Lagomarsino Petroglyph Site

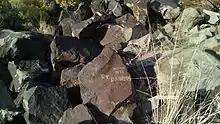
, showing some older vandalism from 1971.

The National Register does not disclose the site location and it is listed as Address Restricted. Notwithstanding, vandalism appears to have been ongoing at the site for decades, and evidence is obvious at the site. There are many fairly recent names, initials and crude drawings on or near the petroglyphs.